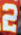
Number: 2